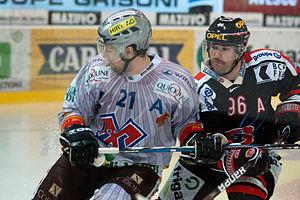
Emanuel Peter est un joueur professionnel suisse de hockey sur glace.